Kosmodraco

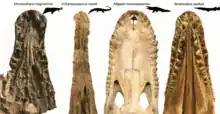

Although niche partitioning is a common explanation for predator-rich ecosystems and would fit the distinctive skull shapes of both "Kosmodraco" and the contemporary "Champsosaurus", Brownstein argues that in the case of "Kosmodraco" the vastly different skull shapes have an evolutionary rather than strictly ecological origin. The brevirostrine skull shape of the animal has repeatedly been compared to both alligatoroids and gars of the genus "Atractosteus" (including the alligator gar), with all of them having evolved relatively short but robust skulls. "Kosmodraco" additionally shows that both the orbits and nares were raised, an adaption to a semi-aquatic lifestyle commonly seen in crocodilians and absent in gars. In the reverse case, gars and "Kosmodraco" share the presence of palatal teeth which are not found in alligators. The overall skull shape is also closer to that of gars with a more triangular shape, while the skulls of alligatoroids are typically broader and more subrectangular. "Kosmodraco" however differs from both with its extremely flattened skull and characteristically expanded postorbital region. As far as the postcrania are concerned, "Kosmodraco" possessed three sacral vertebrae bearing distinctive prominences for ligaments and muscles to attach to. These attachments for sacral and caudal soft tissue differ from what is observed in crocodilians today and make it subsequently difficult to infer the precise ecological niche these animals would have inhabited.